Paolo Ruspoli, 5th Marquis of Boadilla del Monte

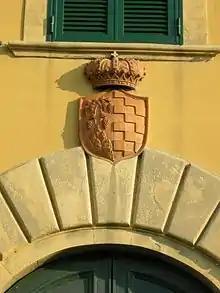

Don Paolo Maria Giulio Camillo Emilio Adriano dei Principi Ruspoli (Montughi, Florence, 8 September 1899 – 1969) was an Italian and Spanish aristocrat, son of Camillo Ruspoli, 4th Marquis of Boadilla del Monte and his wife Emilia dei Conti Orlandini del Beccuto.